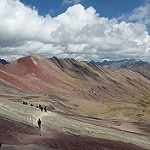
Scene: Outdoor